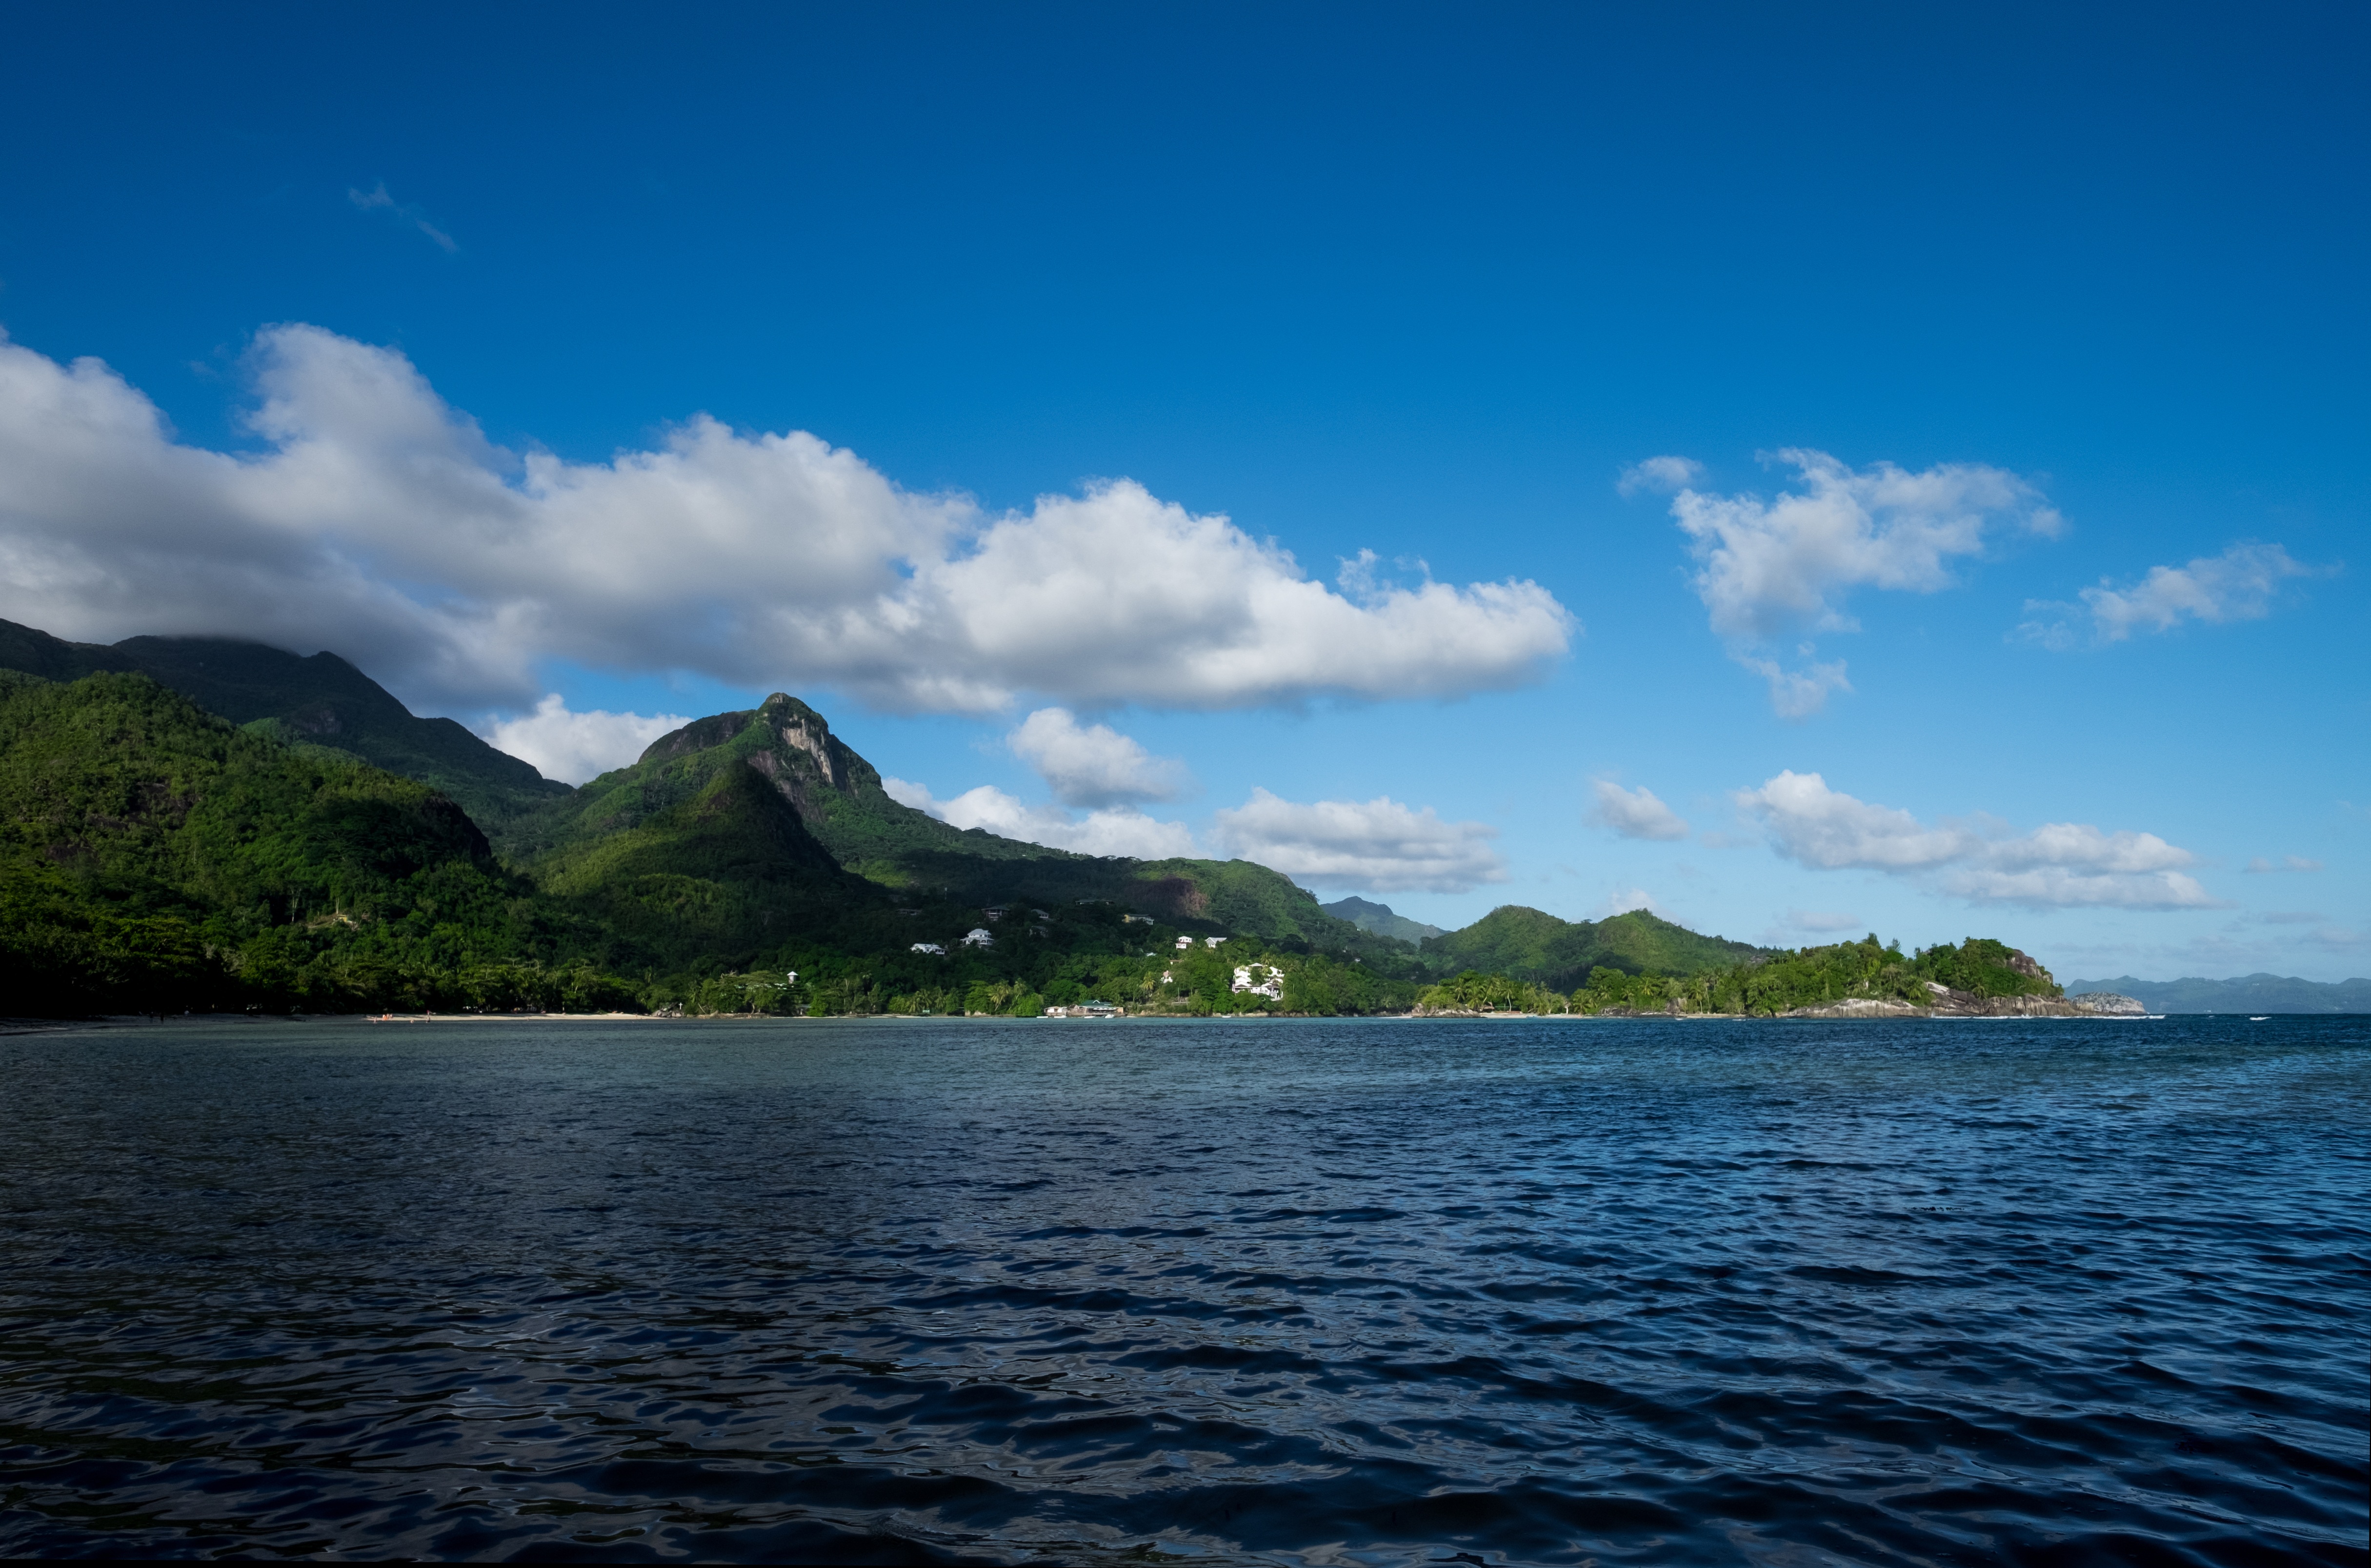
sea, coast, water, ocean, horizon, mountain, cloud, sky, shore, lake, holiday, bay, island, blue, fjord, reservoir, body of water, clouds, archipelago, loch, cape, islet, landform, geographical feature